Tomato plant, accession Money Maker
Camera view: tilt-top (135 deg); turntable rotation: 240 degrees
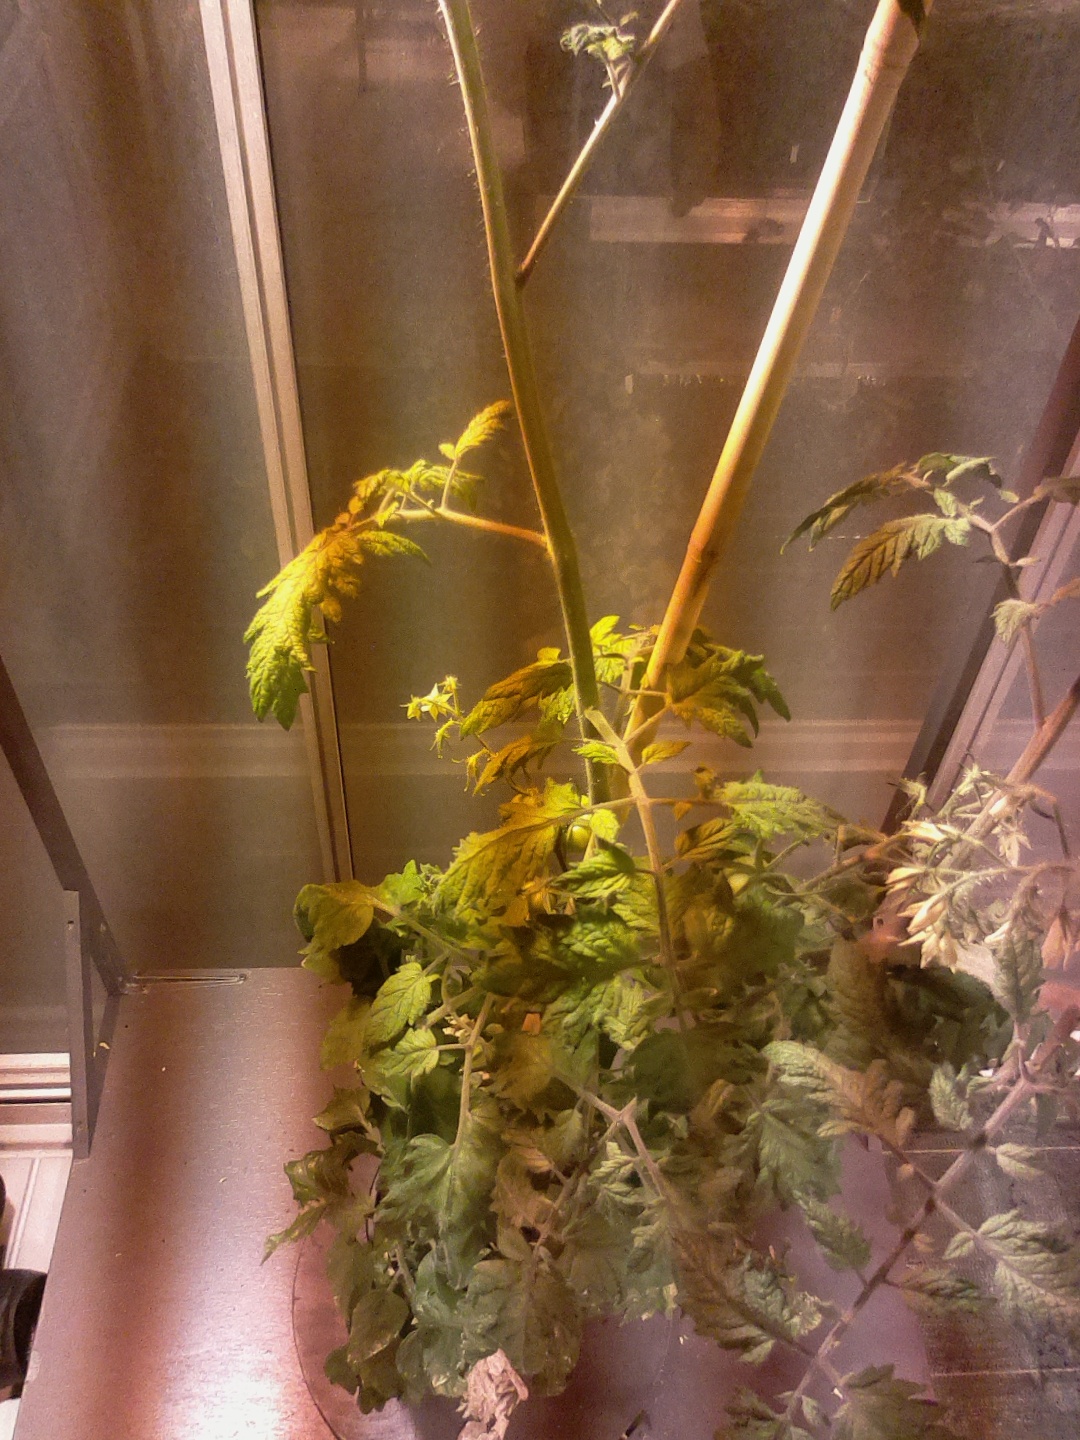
BBCH growth stage 73: 30%-40% of final fruit size